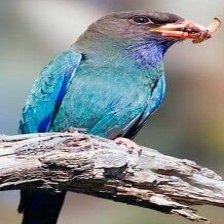
Species: ASIAN DOLLARD BIRD
Scientific name: EURYSTOMUS ORIENTALIS